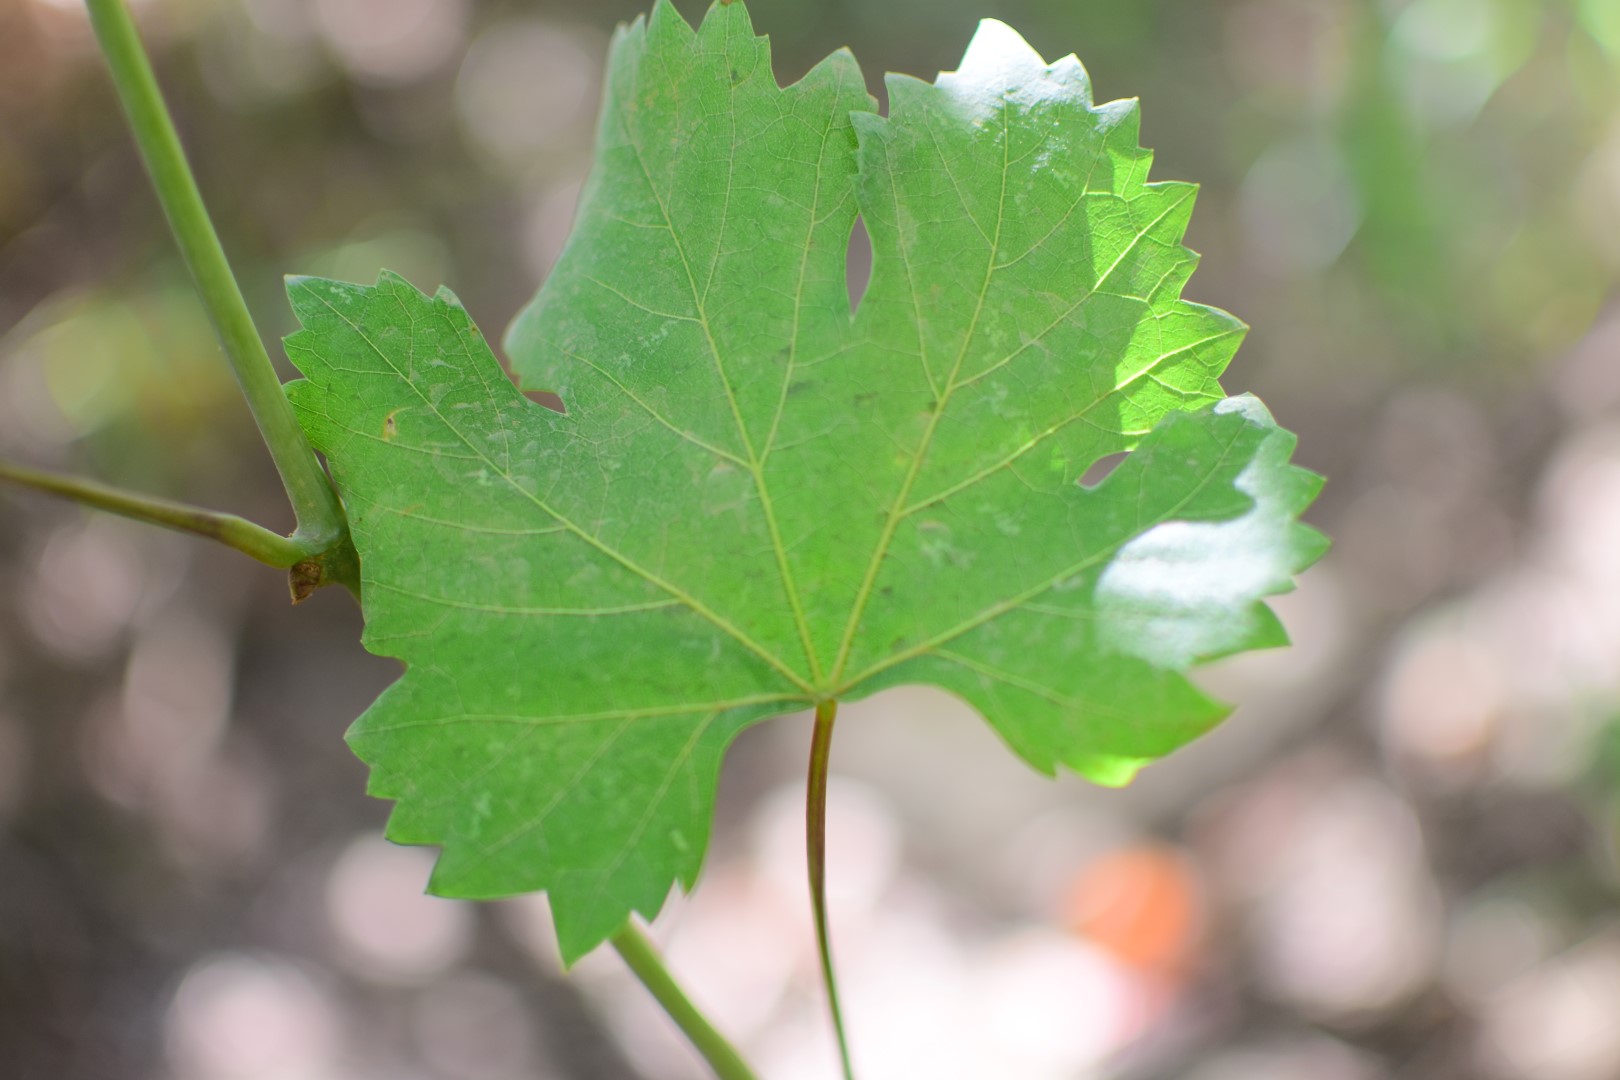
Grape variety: Shdah